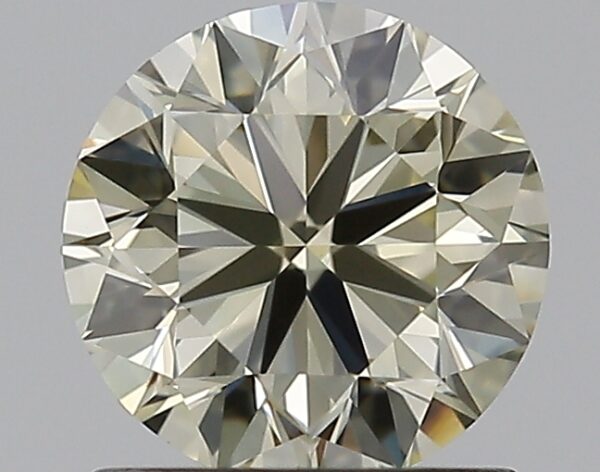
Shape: round
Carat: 1
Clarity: VVS2
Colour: S-T
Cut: VG
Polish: EX
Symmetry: EX
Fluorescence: M
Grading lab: GIA
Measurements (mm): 6.22 x 6.26 x 3.96